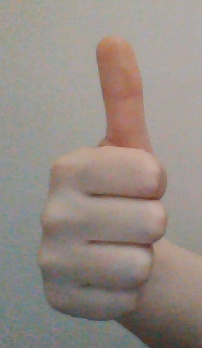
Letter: aleff